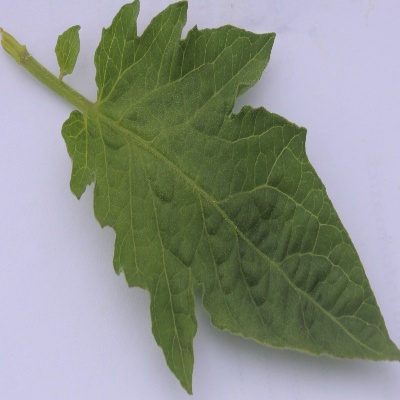
Crop: Tomato
Condition: healthy